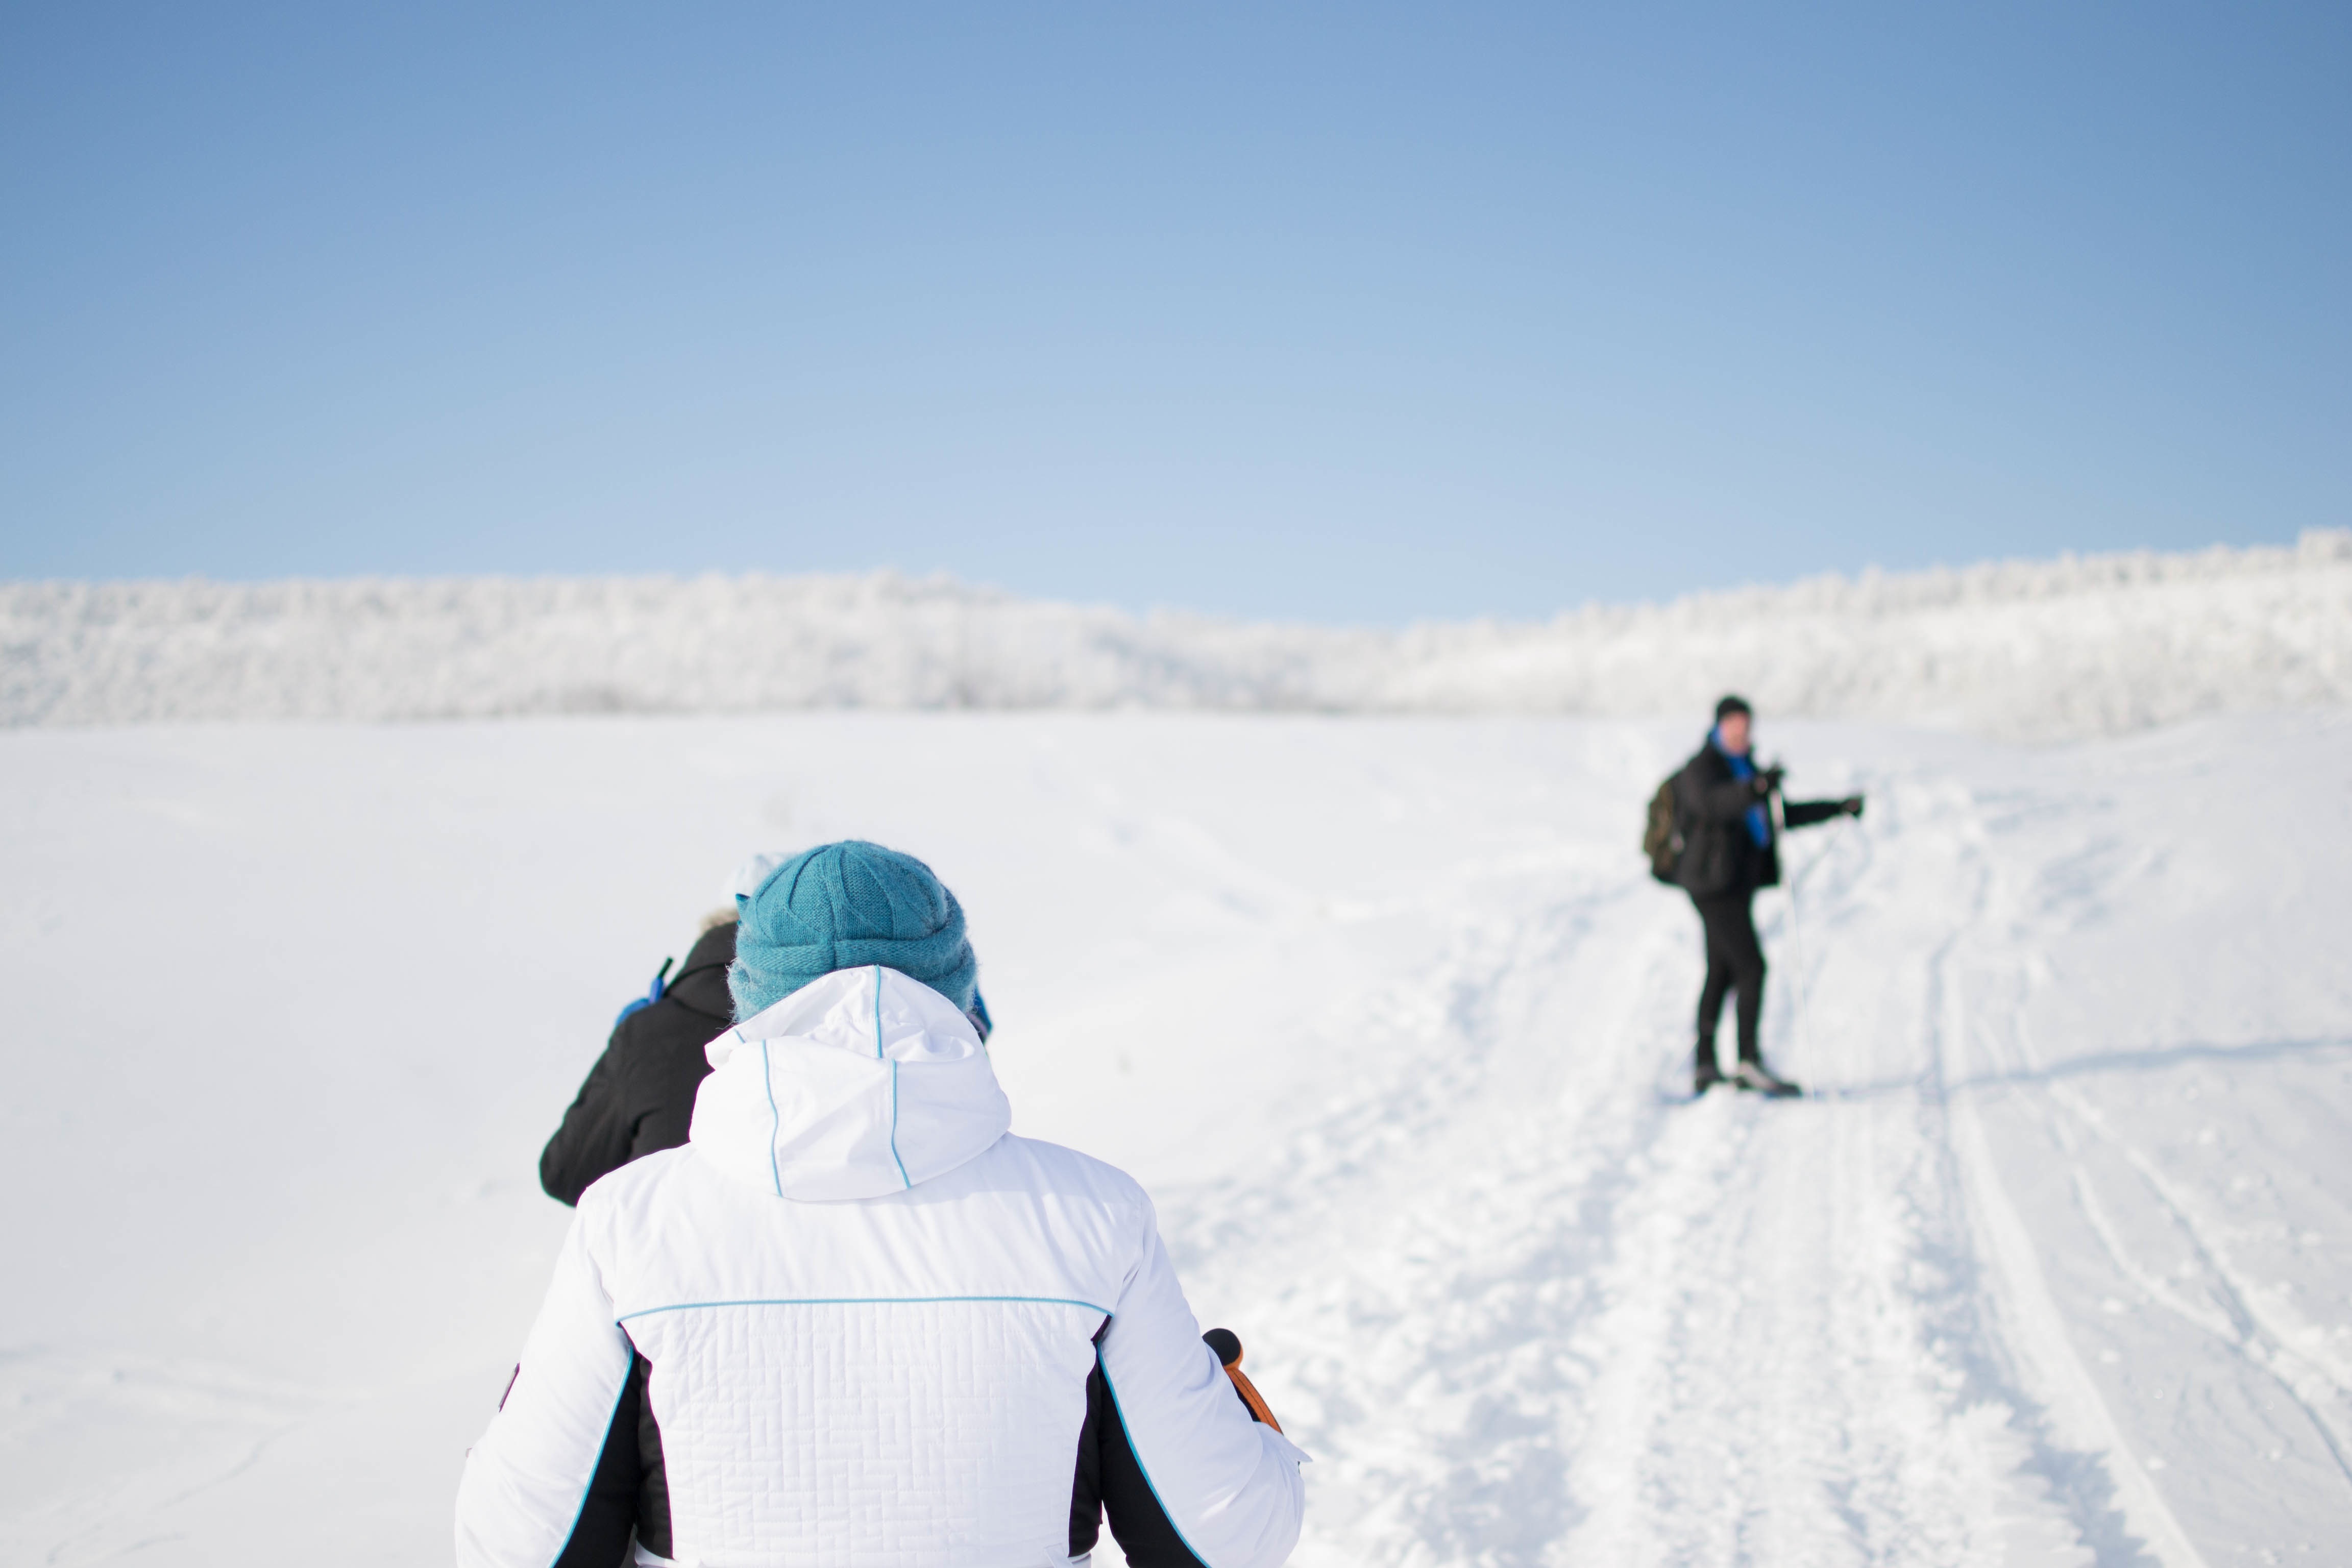
landscape, nature, outdoor, snow, winter, hiking, white, arctic, skiing, healthy, season, winter sport, sports, trekking, ski, footwear, active, piste, ski touring, nordic skiing, ski mountaineering, ski equipment, telemark skiing